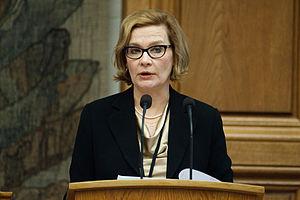
Le président du Parlement de Finlande est le président de l'Eduskunta, le parlement en Finlande.